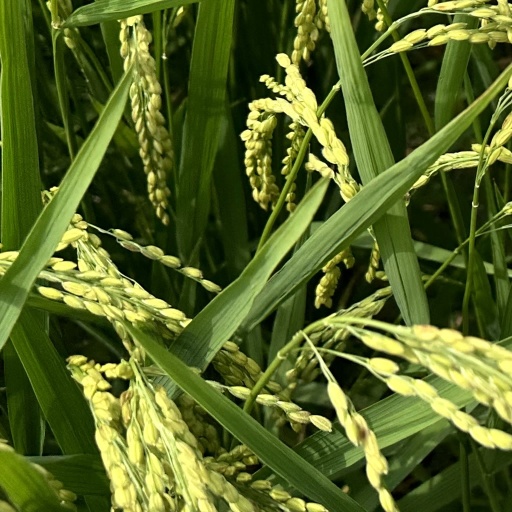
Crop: rice